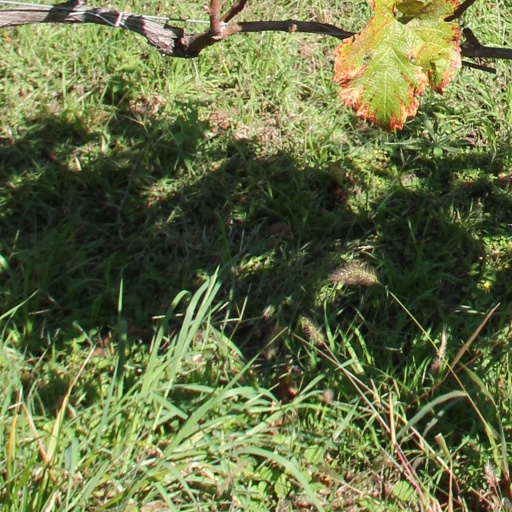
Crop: grape